Hearts of Three

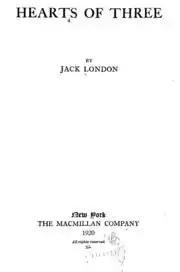
Titlepage of first edition

Hearts of Three is an adventure novel by Jack London. The novel was finished right before the writer's death and released in 1919–1920 in the "New York Journal". It is based on an idea by Charles Goddard.